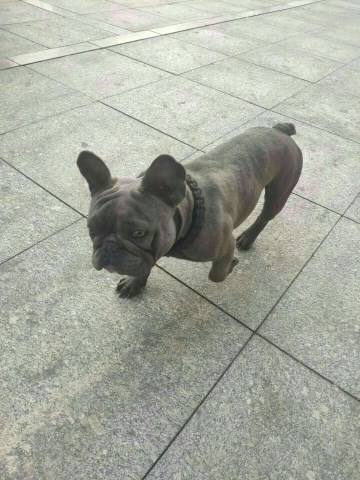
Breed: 1121-n000002-French_bulldog